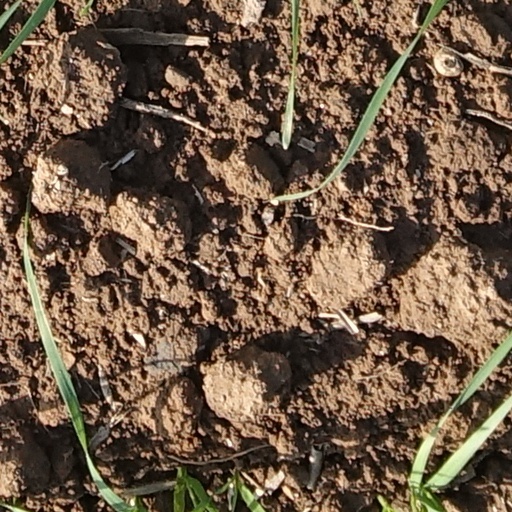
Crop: wheat